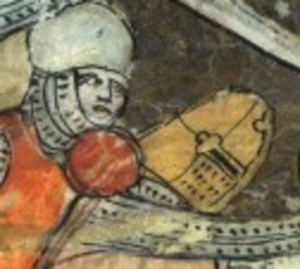
Le camail d'armure est une protection métallique souple recouvrant le crâne, le cou et le haut du torse et des épaules durant le bas Moyen Âge d'Europe occidentale.